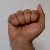
The image shows a hand gesture representing the letter 'A' in Indian Sign Language.